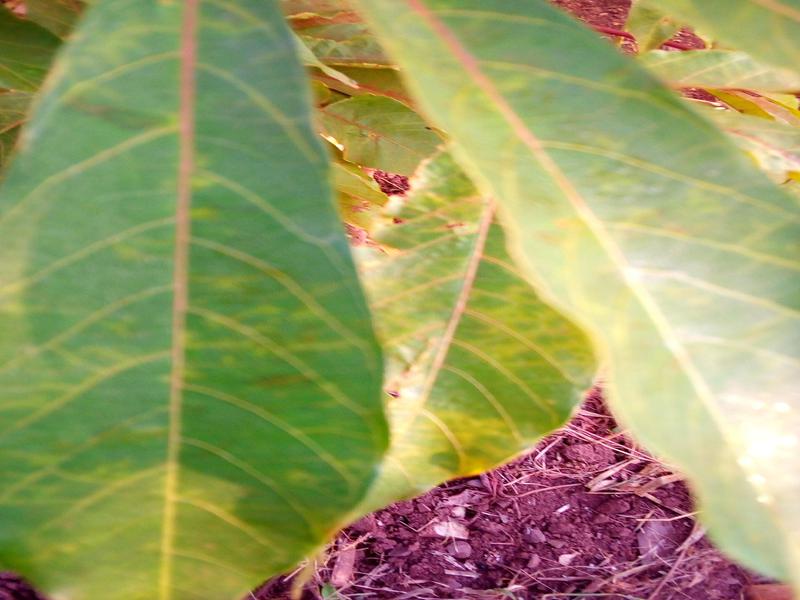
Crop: cassava
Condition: brown_streak_disease